2007 USC Trojans football team

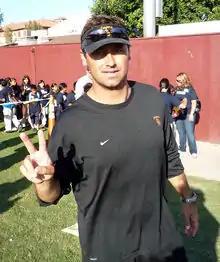
Sarkisian took over as Offensive Coordinator after Kiffin's departure.

The Trojans lost their offensive coordinator, Lane Kiffin, on January 23, 2007, when he was hired to be the new head coach of the Oakland Raiders; the 31-year-old Kiffin became the youngest head coach in Raiders history, and the youngest head coach since the formation of the modern NFL. Shortly after Kiffin's departure, Pete Carroll named Steve Sarkisian as his team's new offensive coordinator. Sarkisian had interviewed with the Raiders for their vacant head coach position but withdrew from the process to stay at USC, where he had been the assistant head coach and quarterbacks coach.